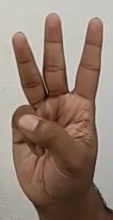
ASL sign: W